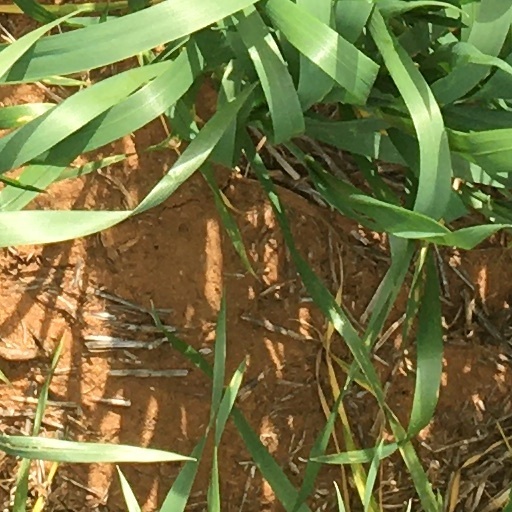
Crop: wheat